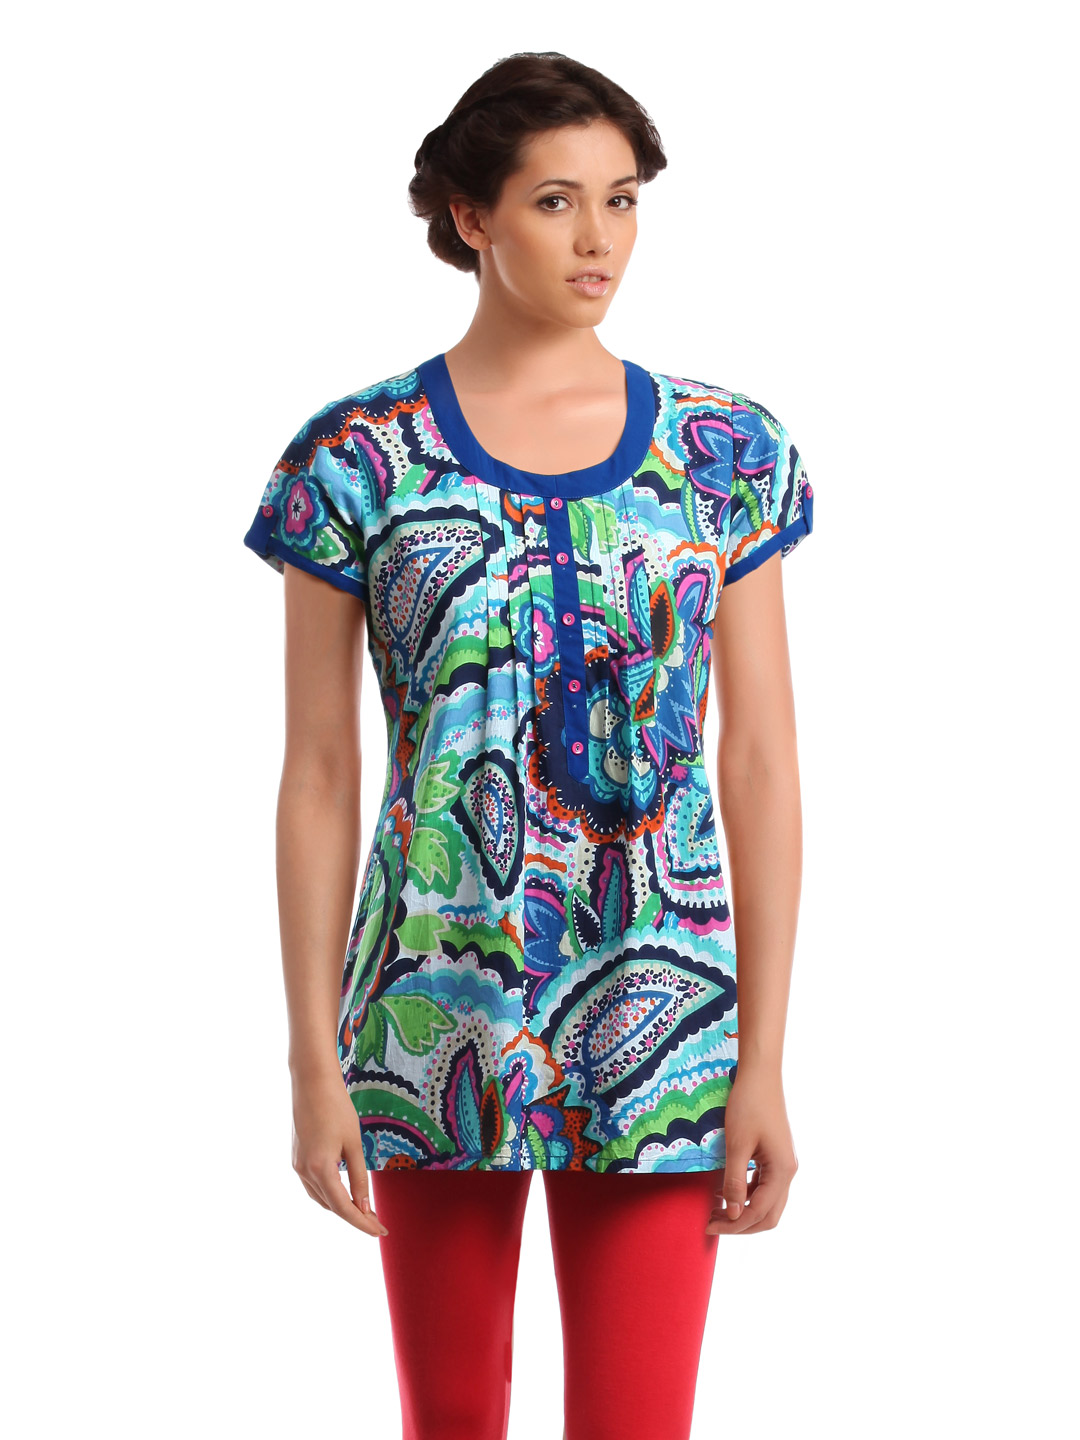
Global Desi Women Multi Coloured Tunic
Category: Apparel / Topwear / Tunics
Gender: Women
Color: Multi
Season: Summer 2012
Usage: Casual